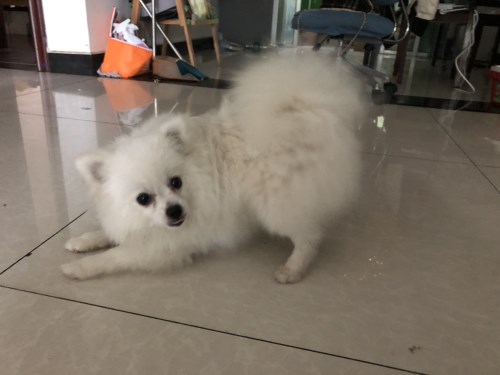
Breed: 1936-n000005-Pomeranian